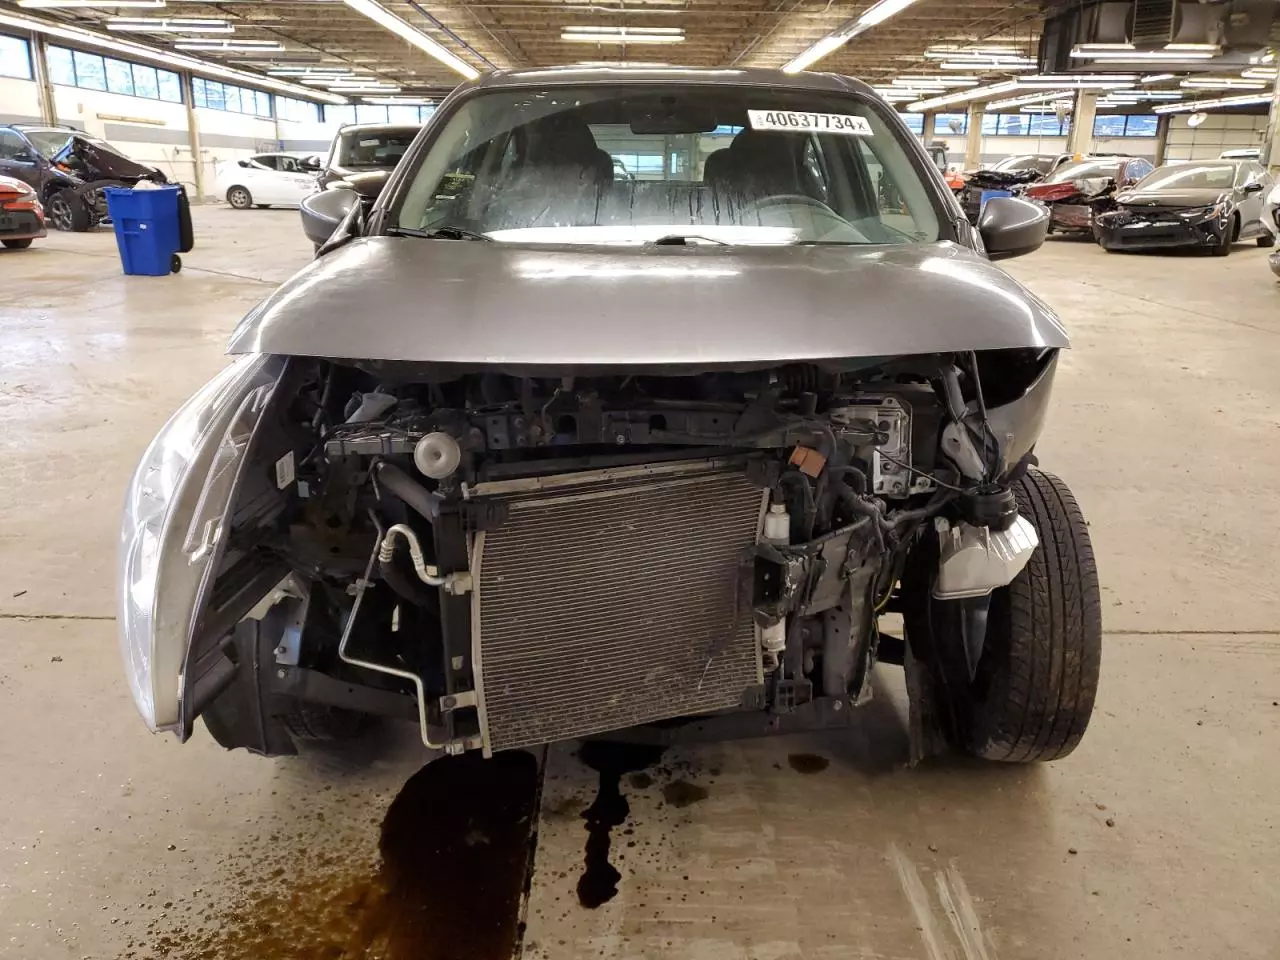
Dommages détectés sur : plaque d'immatriculation avant, pare-choc avant, feu avant droit, feu avant gauche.
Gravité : majeur